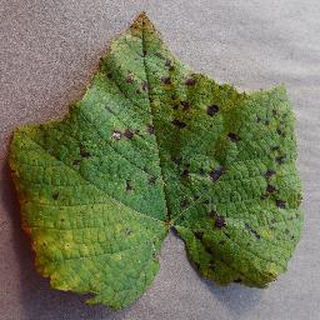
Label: grape_leaf_blight